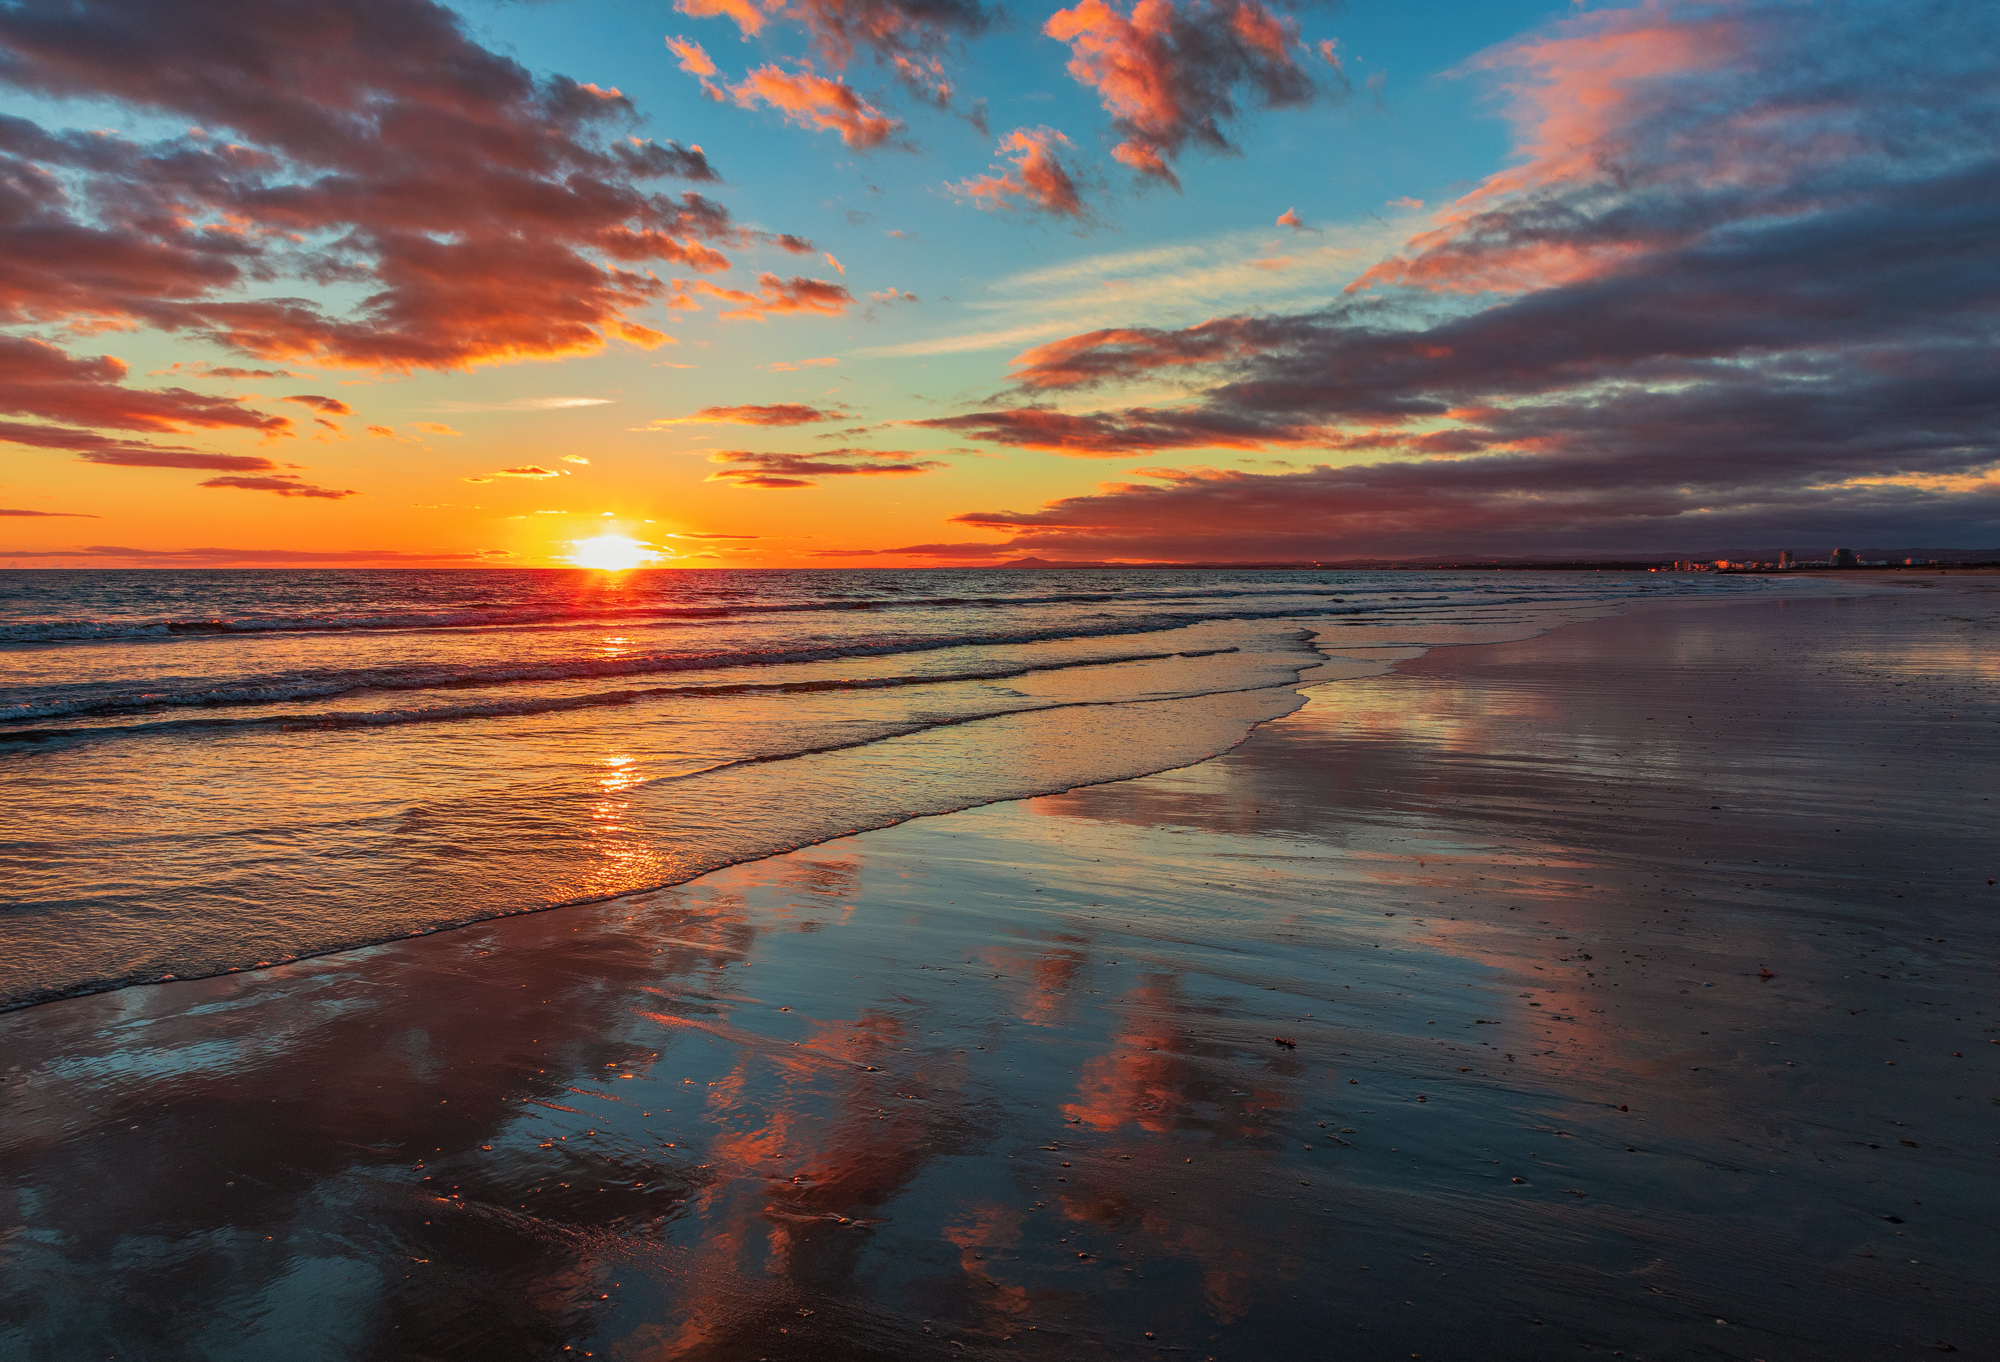
sky, cloud, water, atmosphere, water resources, nature, natural landscape, afterglow, fluid, sunlight, dusk, red sky at morning, beach, atmospheric phenomenon, cumulus, sunrise, horizon, liquid, landscape, sunset, wind wave, waterway, calm, lake, shore, reflection, sun, wave, dawn, evening, ocean, meteorological phenomenon, coast, sound, tropics, wetland, rock, sand, tide, bay, tree, inlet, sea, mudflat